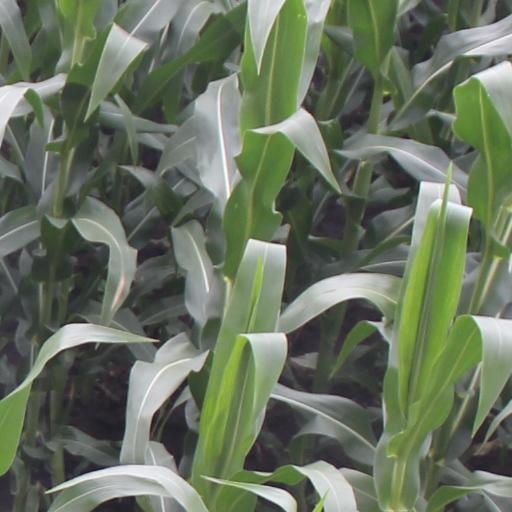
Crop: maize; corn